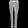
Label: Trouser